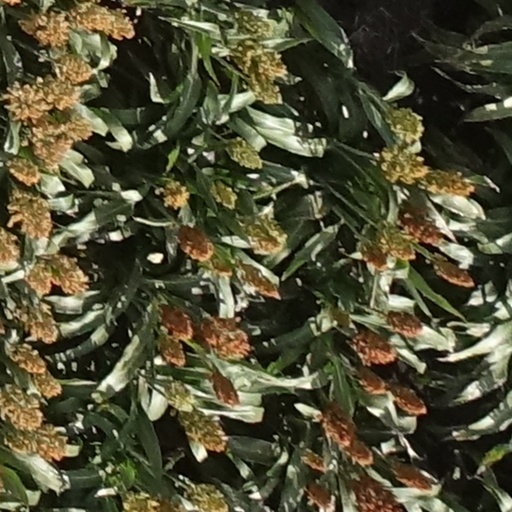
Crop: sorghum